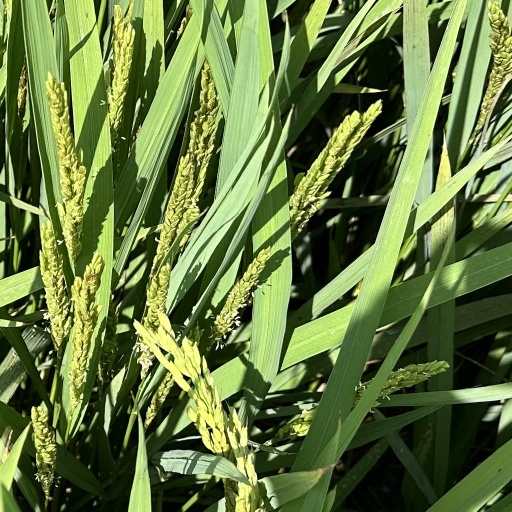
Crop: rice